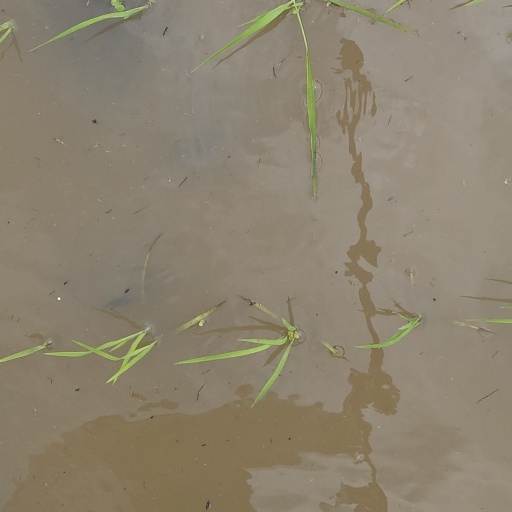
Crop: rice